Future of the Left

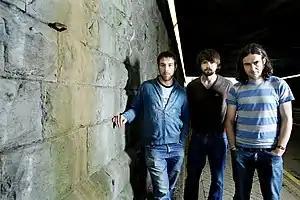
Future of the Left in 2007

Future of the Left are a British alternative rock band formed in Cardiff. The group consists of Mclusky members Andrew Falkous (vocals, guitar) and Jack Egglestone (drums) and former Million Dead bassist Julia Ruzicka.